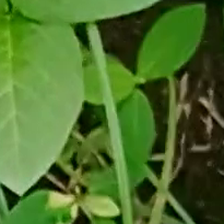
Weed species: Moti_dudhi(Euphorbia_geneculata_L)